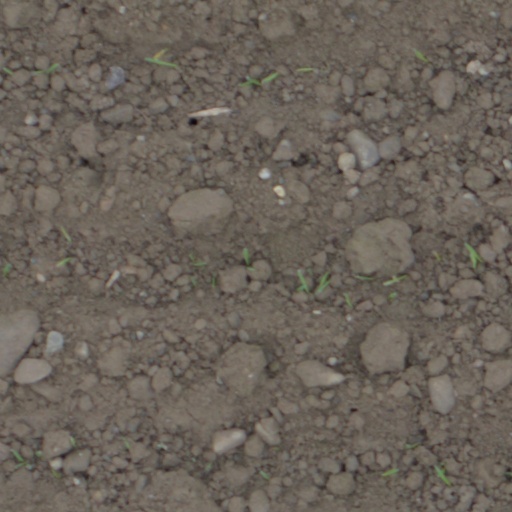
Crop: wheat